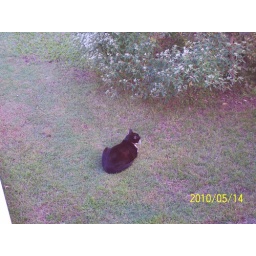
Kami spent hours watching the tree. Food finder suspects that Nemesis was under the house next door staring back.